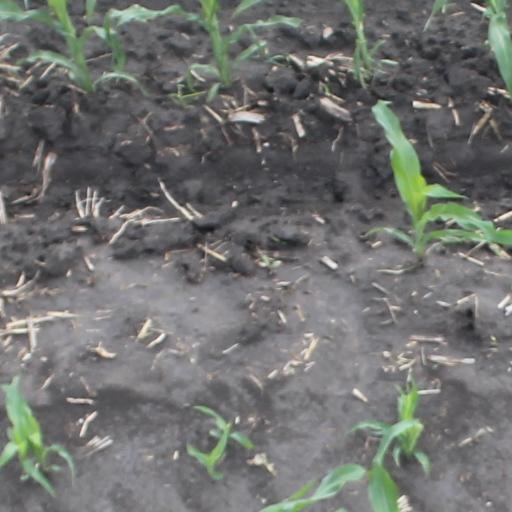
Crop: maize; corn